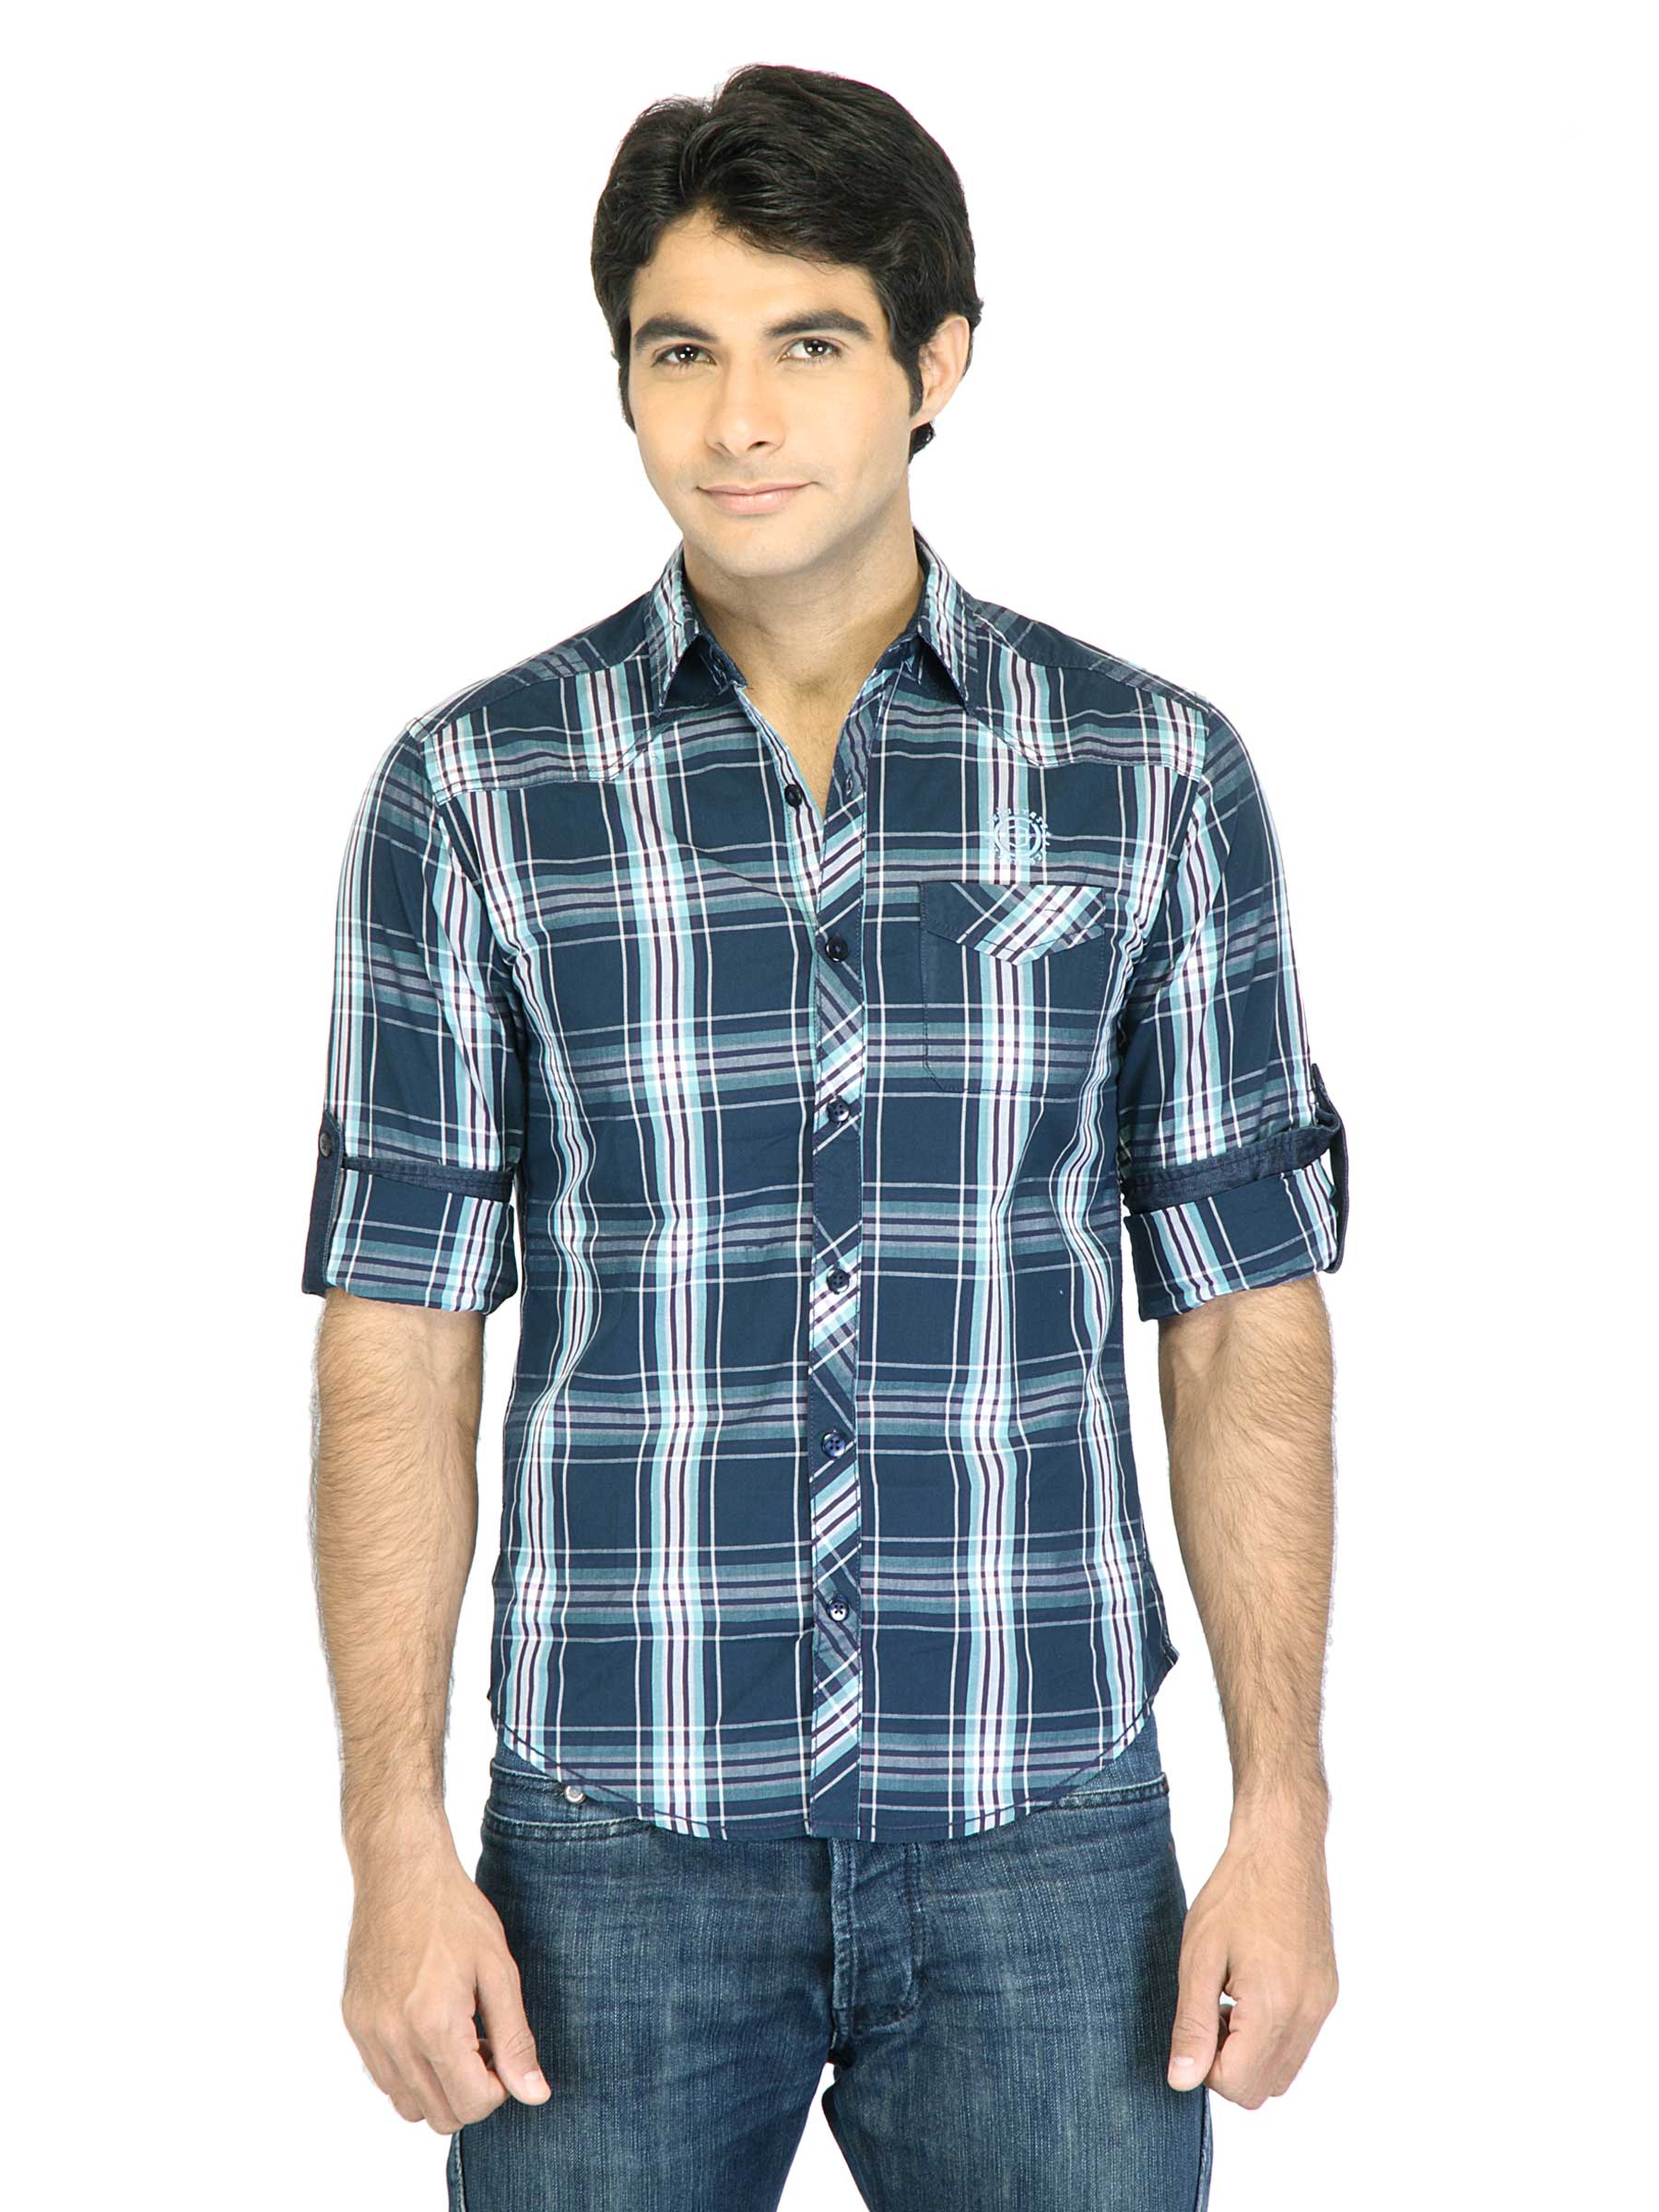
Locomotive Men Check Navy Blue Shirt
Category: Apparel / Topwear / Shirts
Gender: Men
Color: Navy Blue
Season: Fall 2011
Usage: Casual